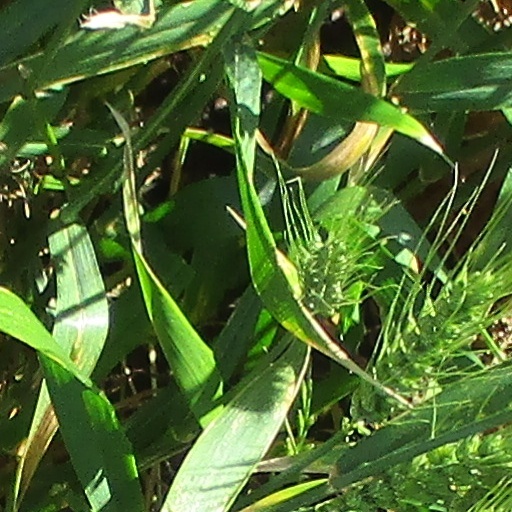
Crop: wheat